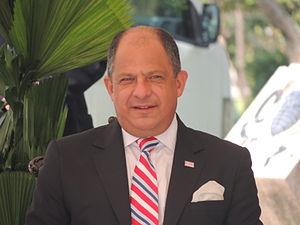
L'élection présidentielle costaricienne de 2014 se tient le 2 février 2014, le même jour que les élections législatives, et le 6 avril 2014 pour le second tour.